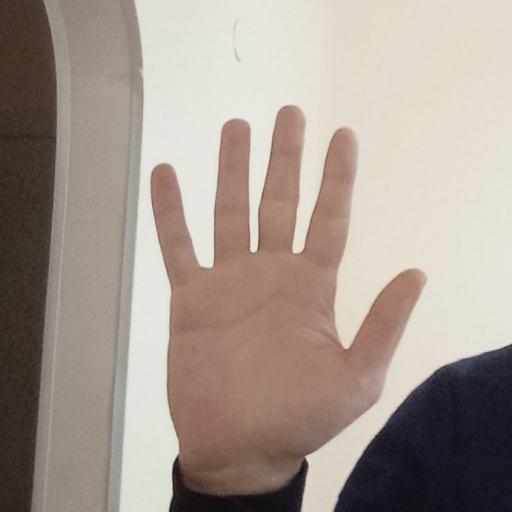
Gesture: palm